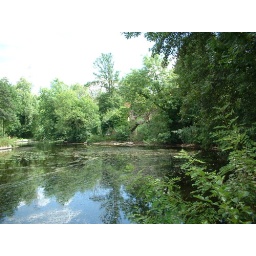
A lake in Wanstead Park. With ducks and water lilies and stuff. Ace.